Benoît de Maillet

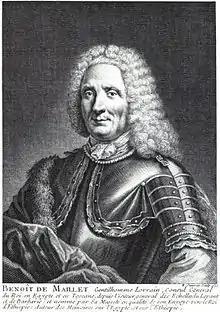
Benoît de Maillet in Description de l'Egypte, Paris, 1735, by Edme Jeaurat

Benoît de Maillet (Saint-Mihiel, 12 April 1656 – Marseille, 30 January 1738) was a well-travelled French diplomat and natural historian. He was French consul general at Cairo, and overseer in the Levant. He formulated an evolutionary hypothesis to explain the origin of the Earth and its contents.